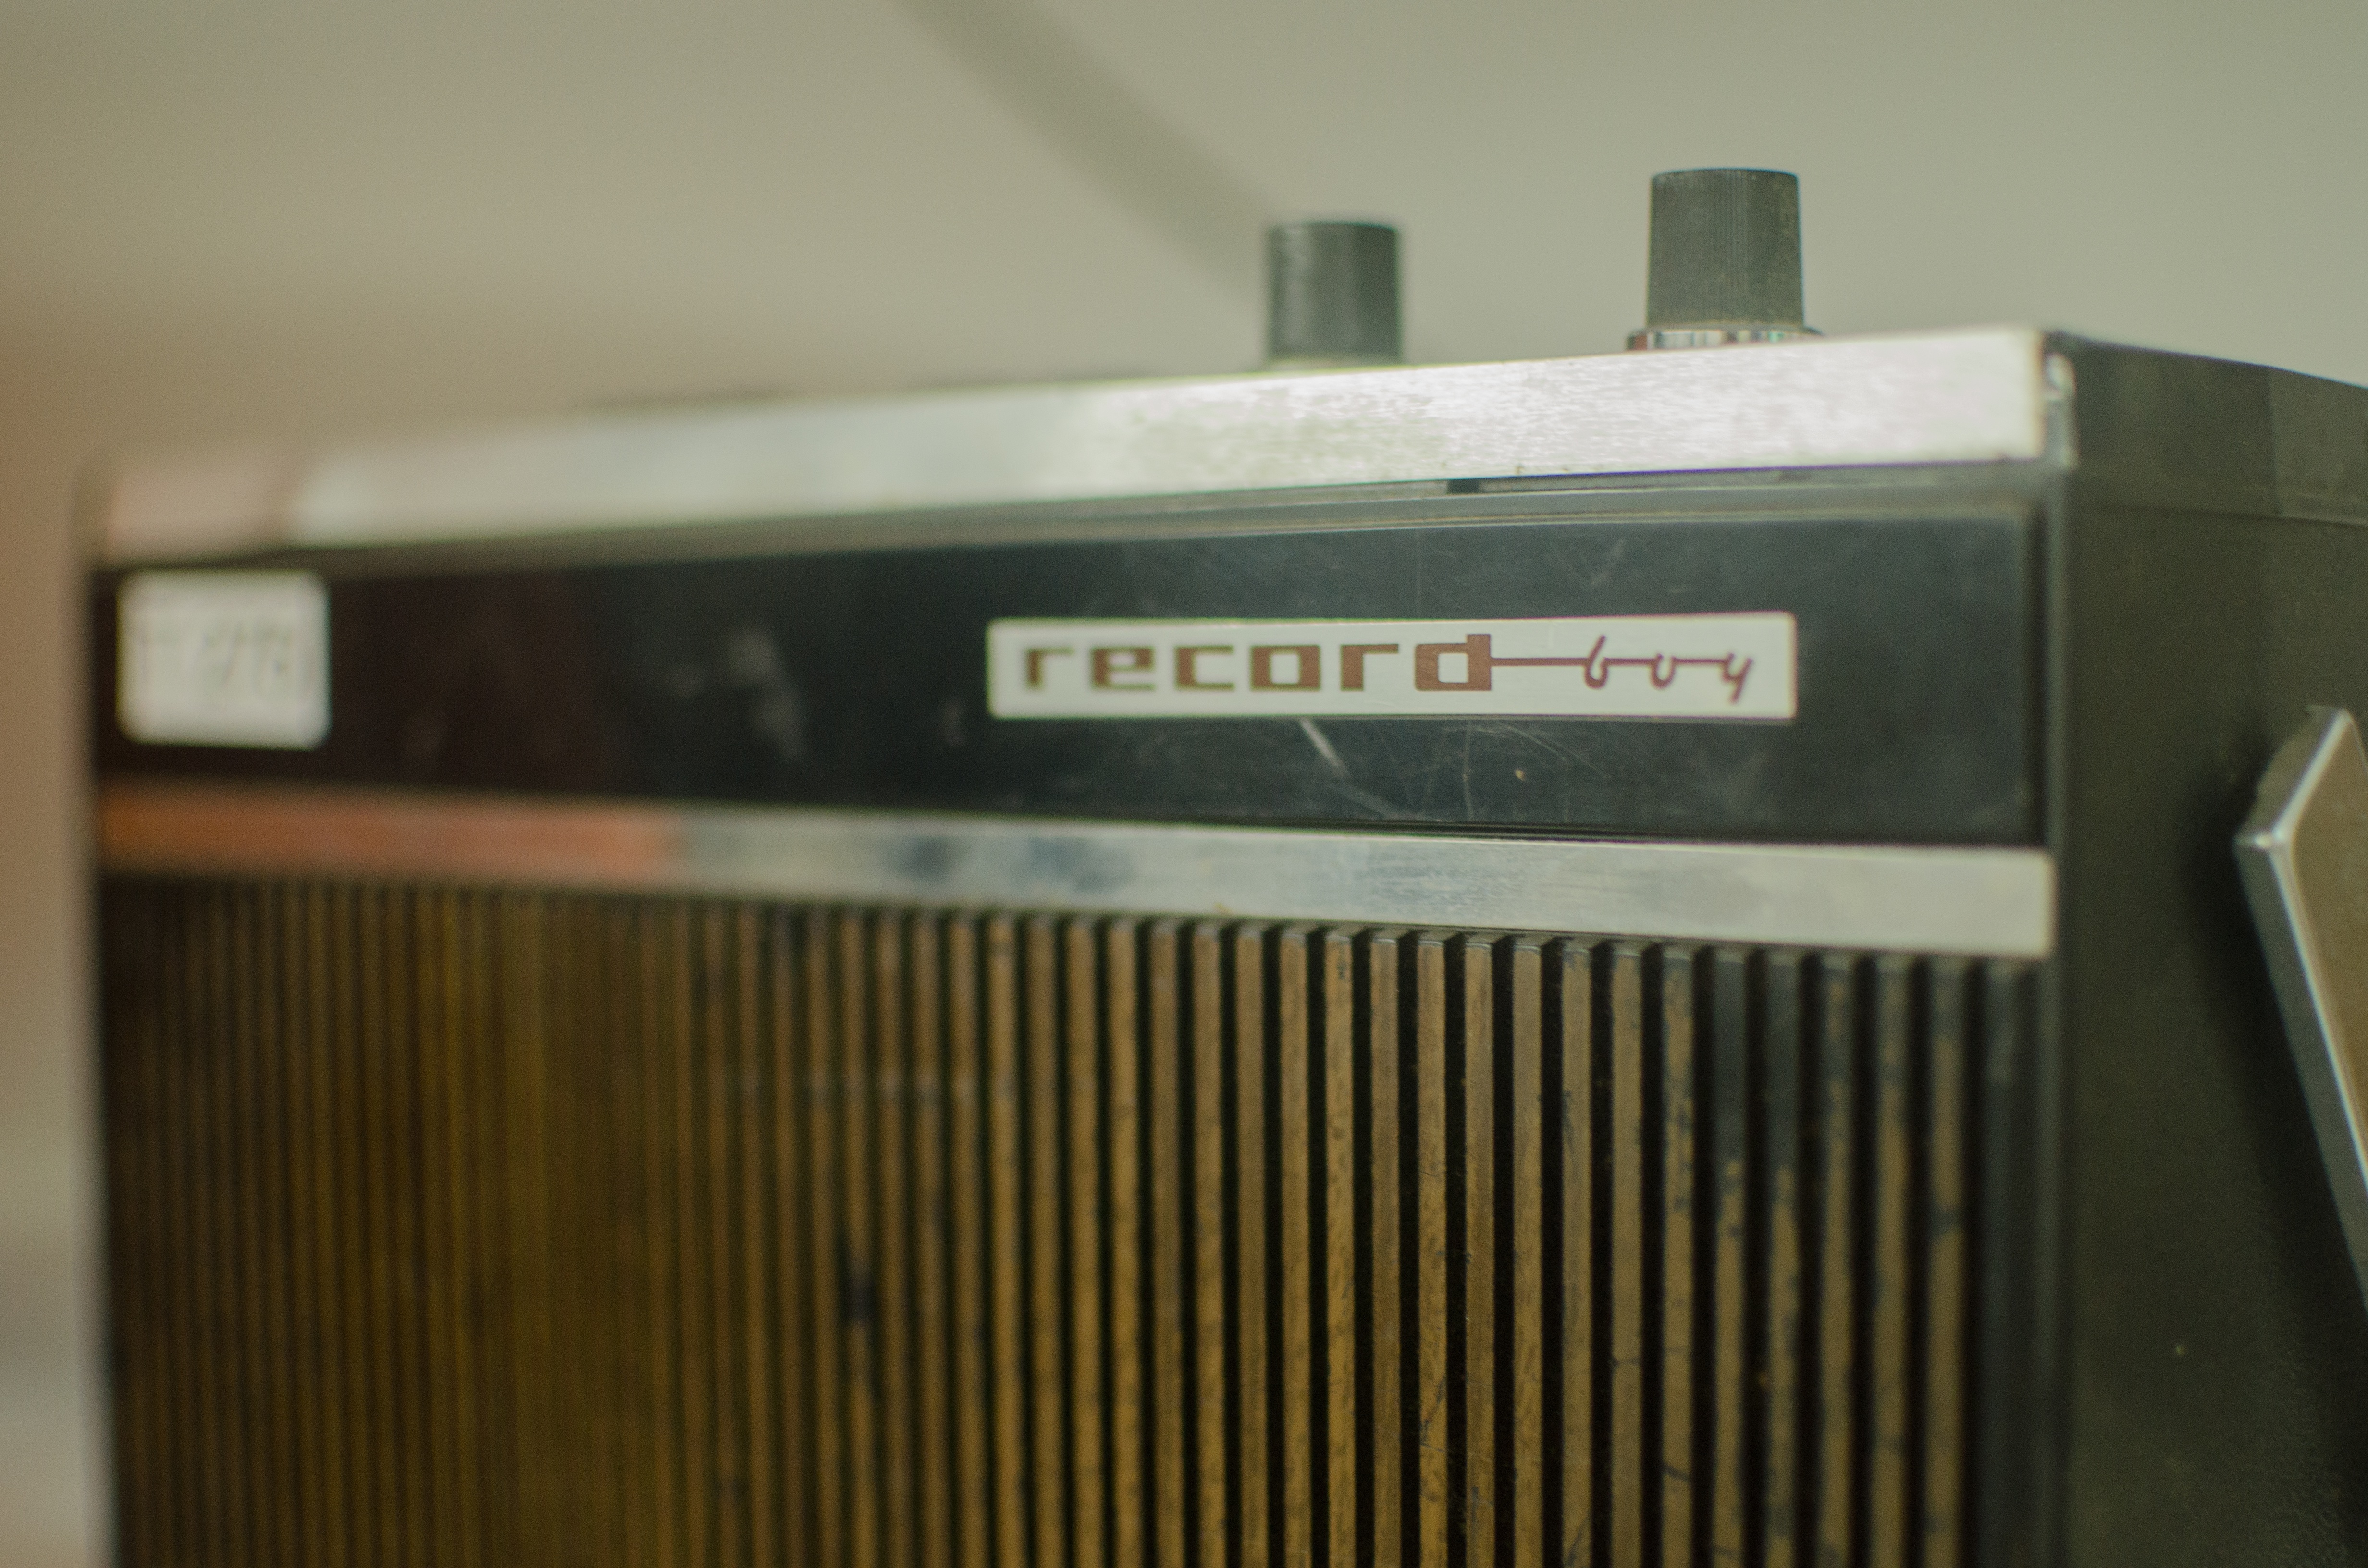
technology, gadget, radio, window covering, electronic device, personal computer hardware, communication device